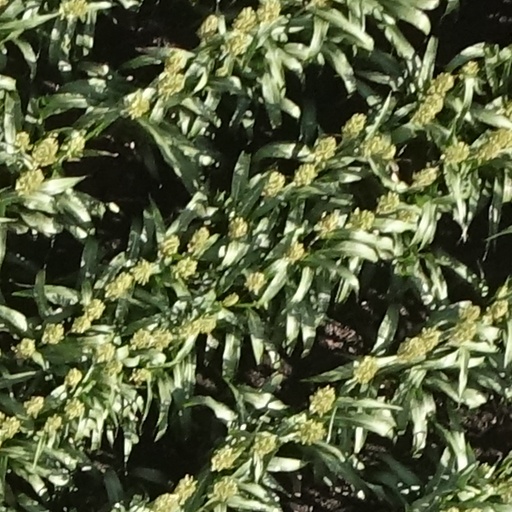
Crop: sorghum